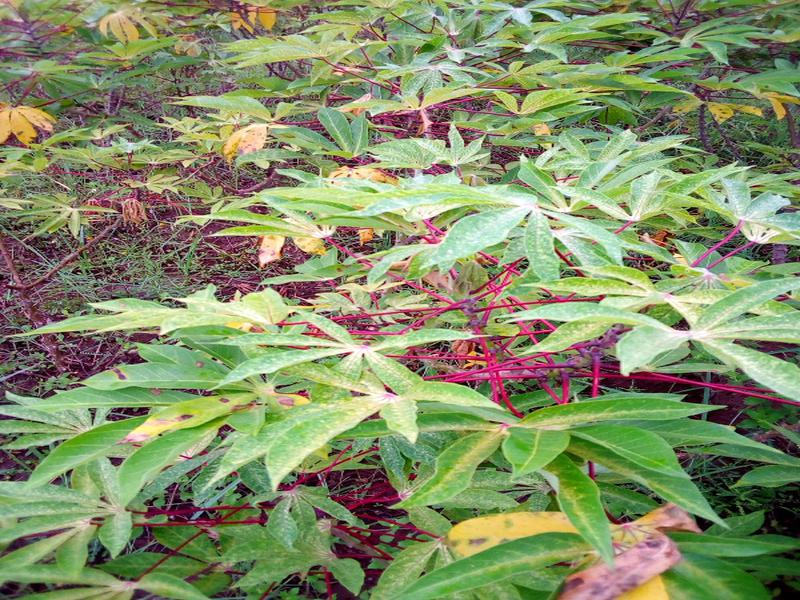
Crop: cassava
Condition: green_mottle